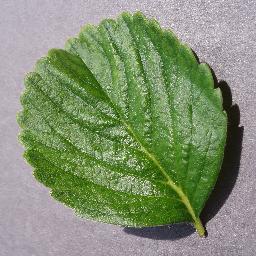
Label: Strawberry___healthy